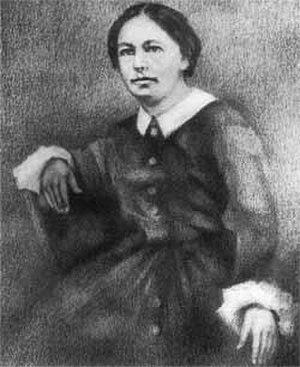
Christian Johann Heinrich Heine [ˈkʁɪsti̯an ˈjoːhan ˈhaɪnʁɪç ˈhaɪnə], né le 13 décembre 1797 à Düsseldorf, Duché de Berg, sous le nom de Harry Heine et mort le 17 février 1856 à Paris sous le nom de Henri Heine, est un écrivain allemand du XIXᵉ siècle.